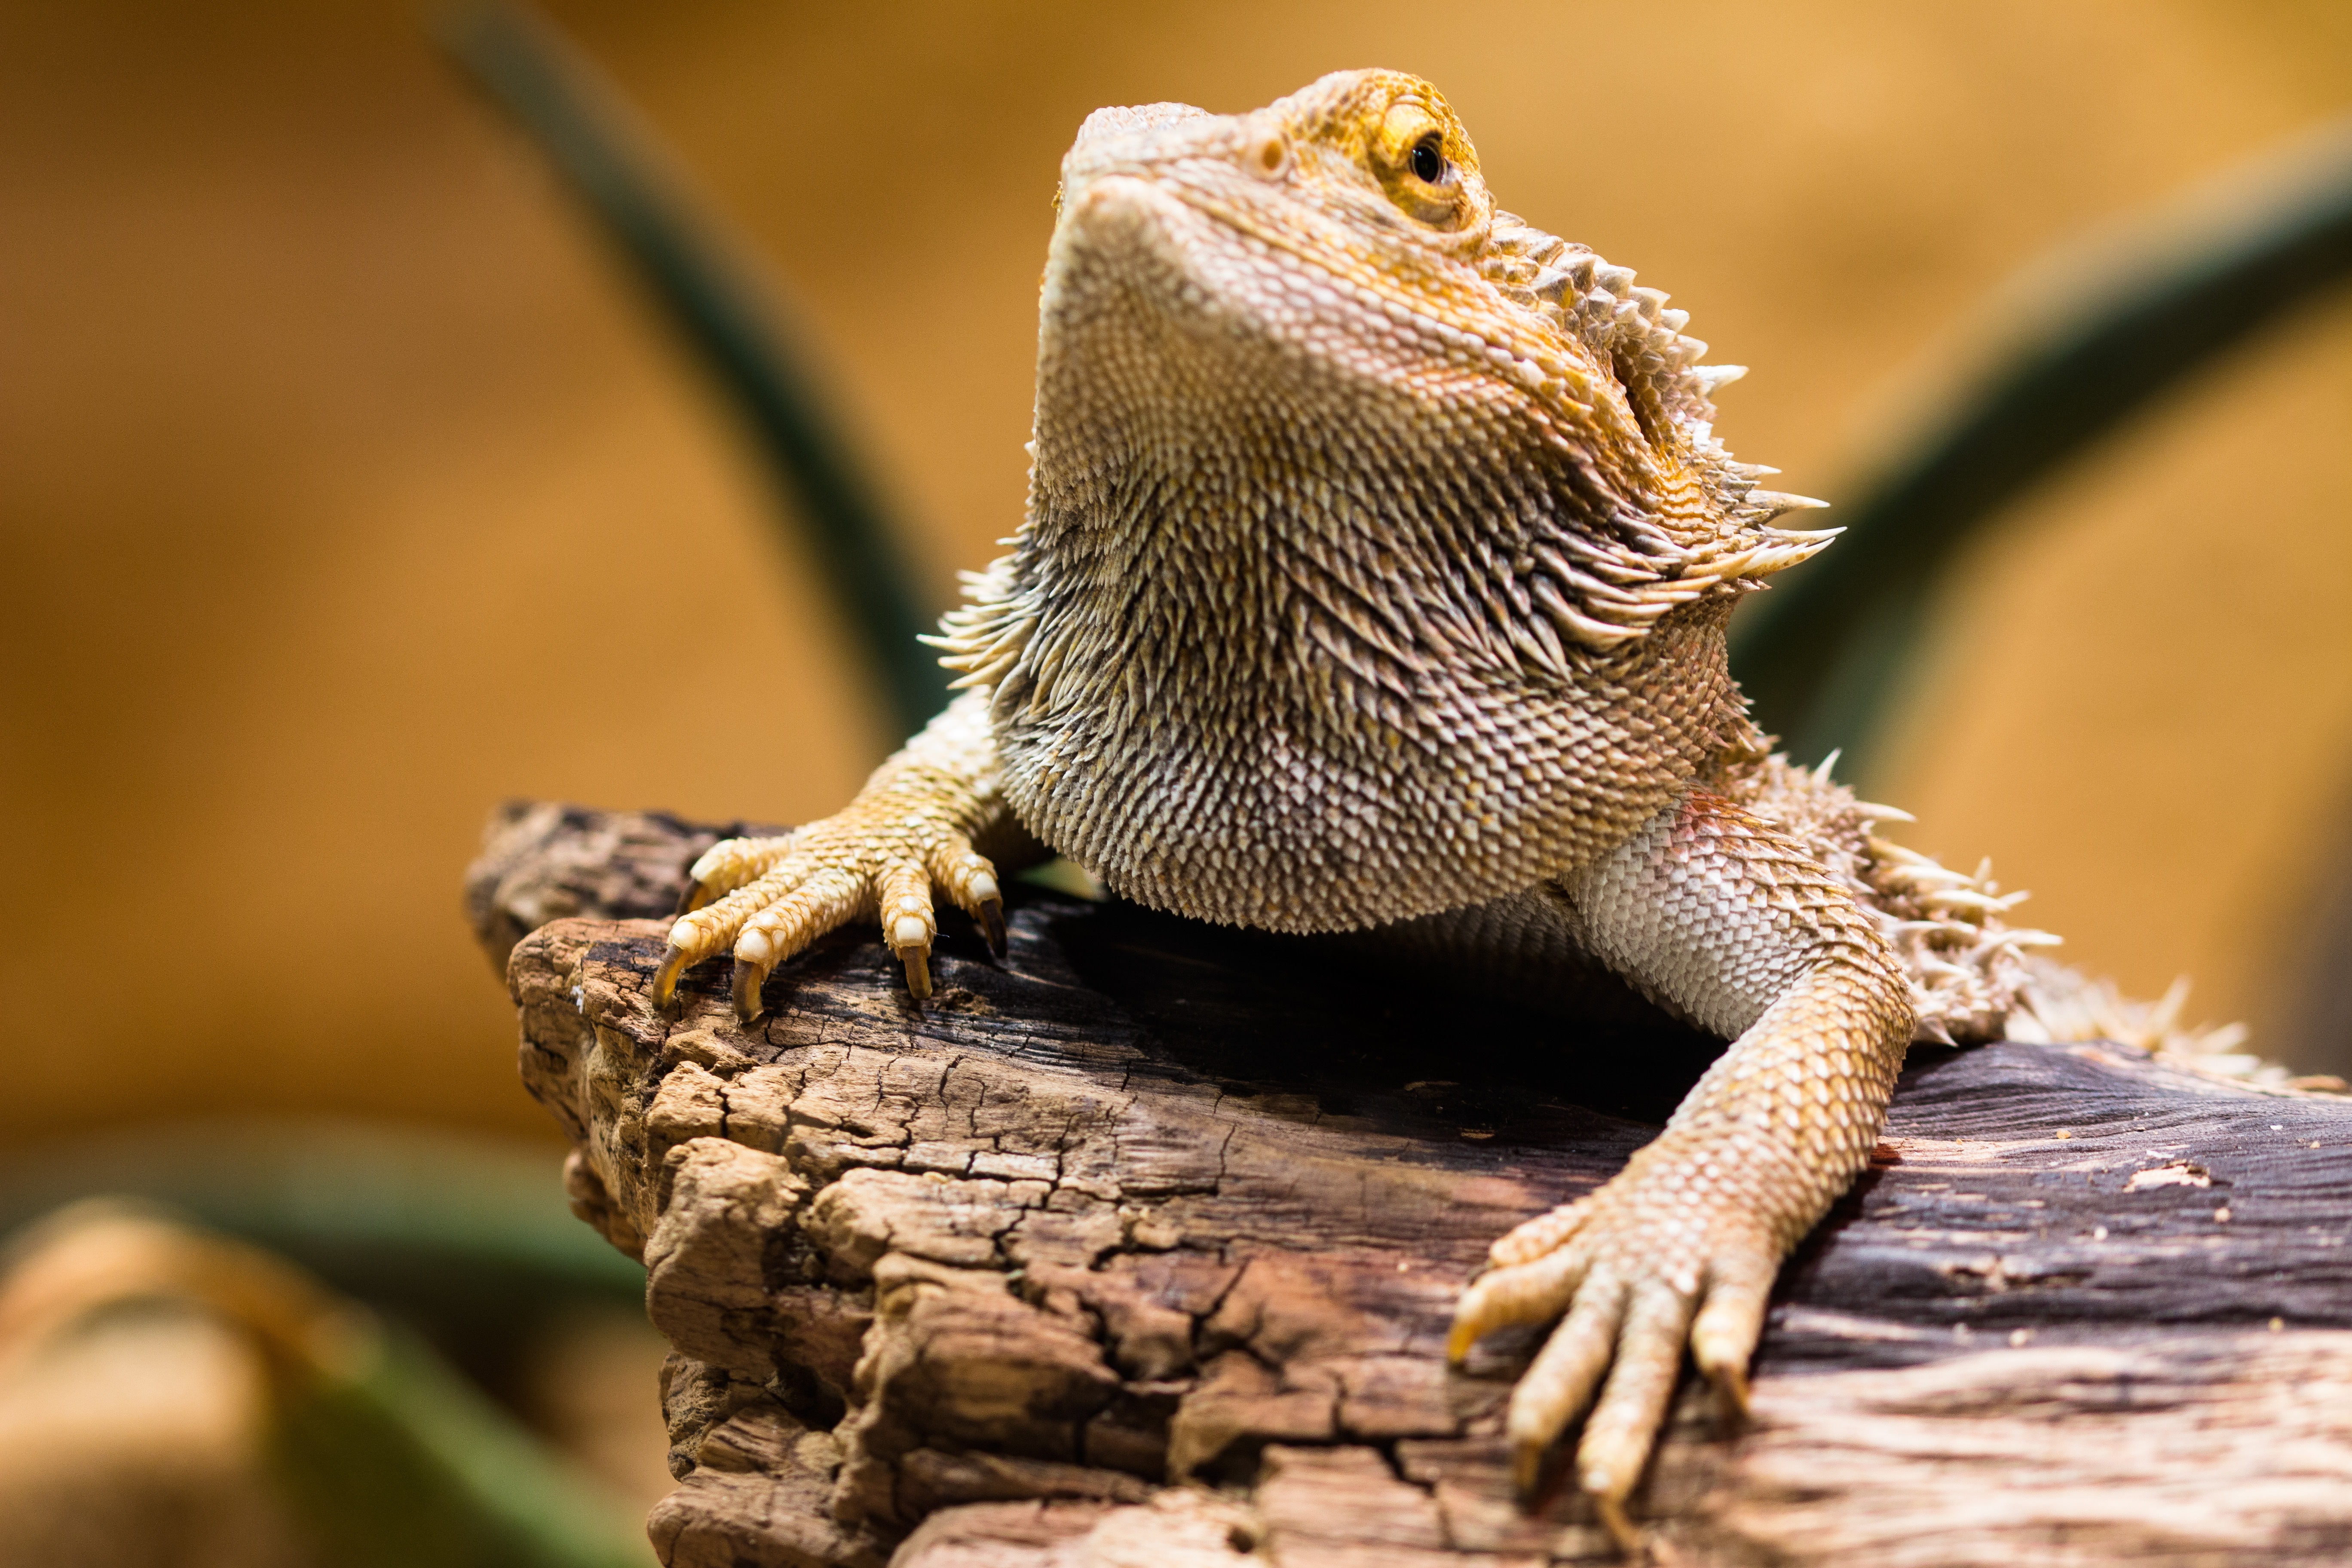
watch, stone, dry, wildlife, macro, reptile, amphibian, scale, close, iguana, fauna, lizard, bearded dragon, close up, lurking, vertebrate, dragon, hunt, lizards, macro photography, talon, agame, agamidae, agama, scaled reptile, lacertidae